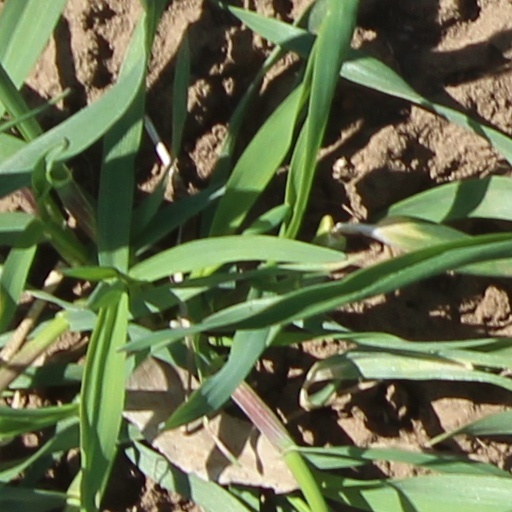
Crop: wheat